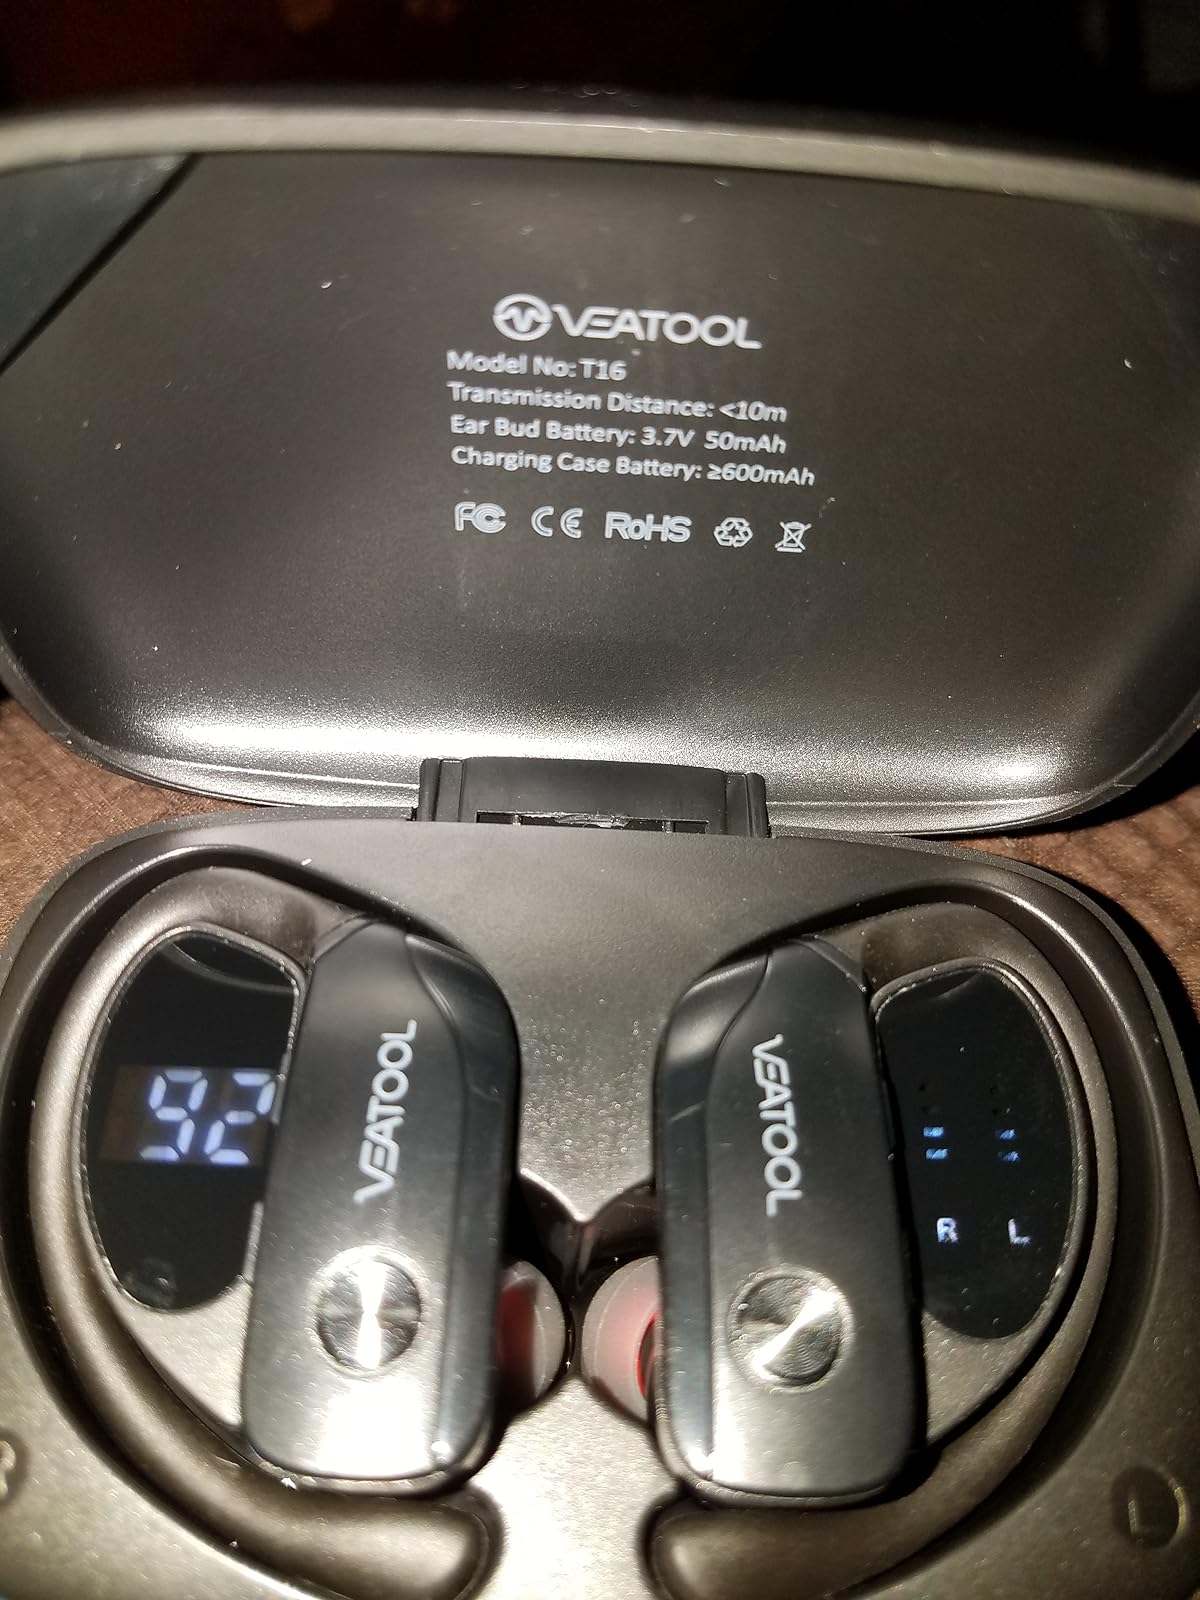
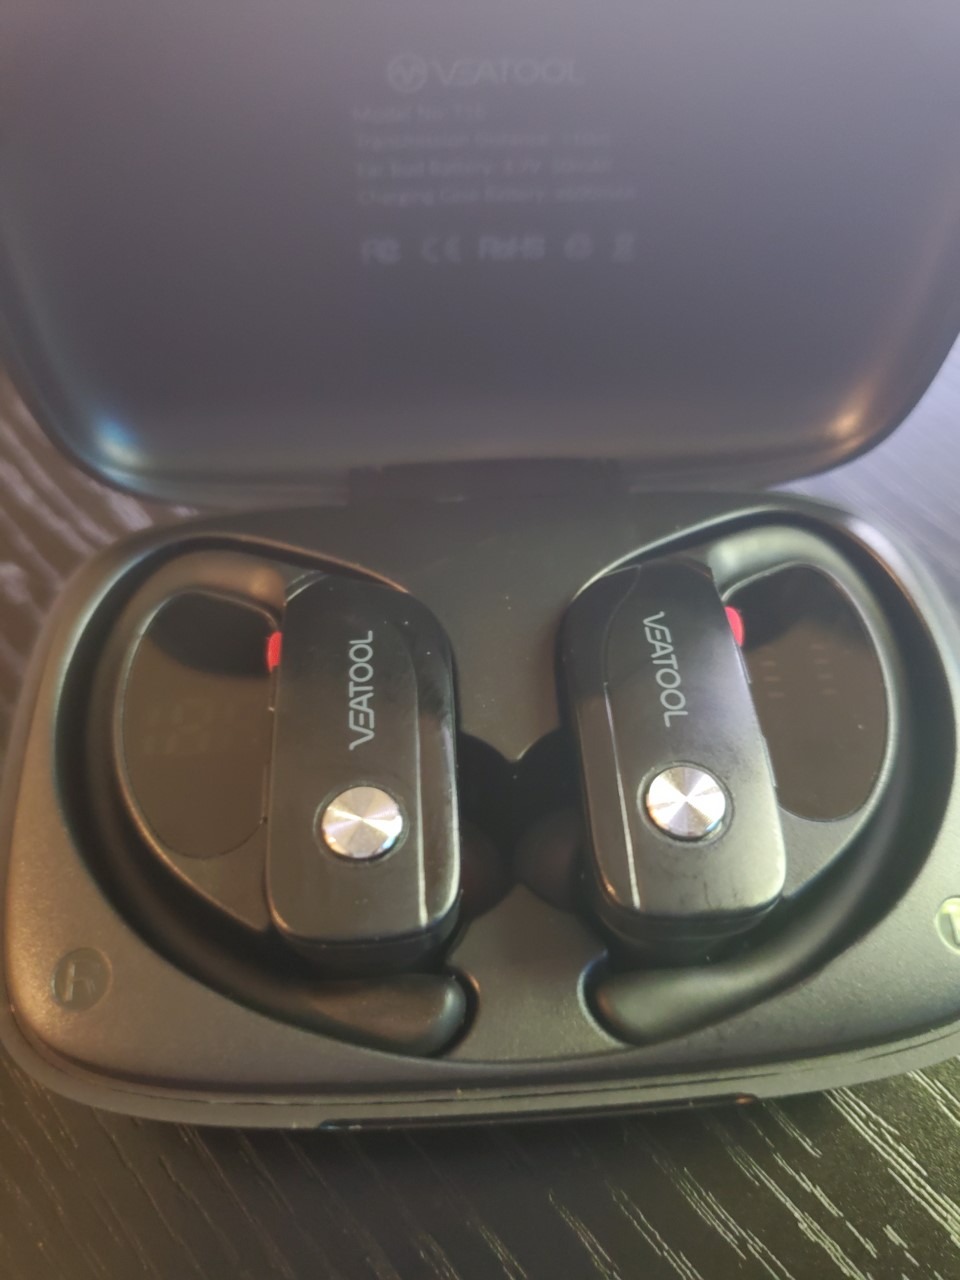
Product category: earbuds
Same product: yes